Amanita ochrophylla

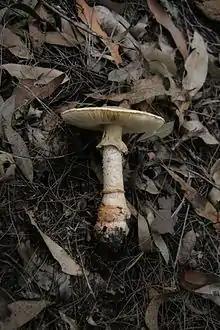
Side view showing double ring and base

The fruit body is a large stocky buff- or ochre-coloured mushroom sometimes with shades of orange or pink on the stalk or cap. The cap is convex and rounded when young and opening out and flattening to flat-convex or flat. Reaching up to in diameter, the cap is often covered with small thin flat scales that are slightly paler than the cap colour. The thin crowded gills are free, and cream or buff, becoming darker as the mushroom ages. The spore print is white. The thick stalk has a double ring which helps identify it. The main upper ring is attached high up on the stalk just underneath the gills. It is membranous and can break off. The second ring is smaller and thicker. The solid stalk is up to 15 cm (6 in) high and wide. The large bulbous base is shaped like an inverted cone, and up to 4 cm in diameter.